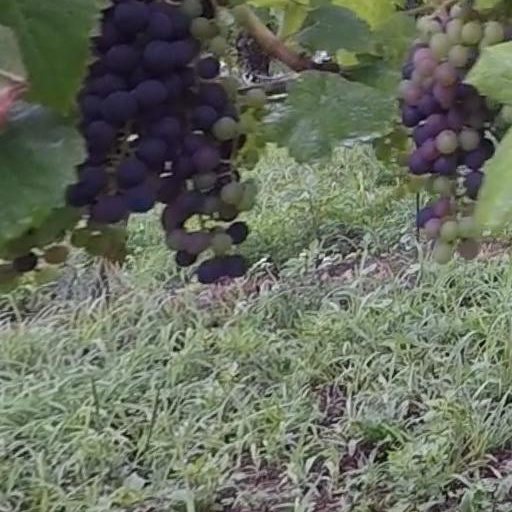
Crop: grape